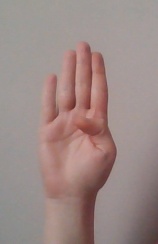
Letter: kaaf